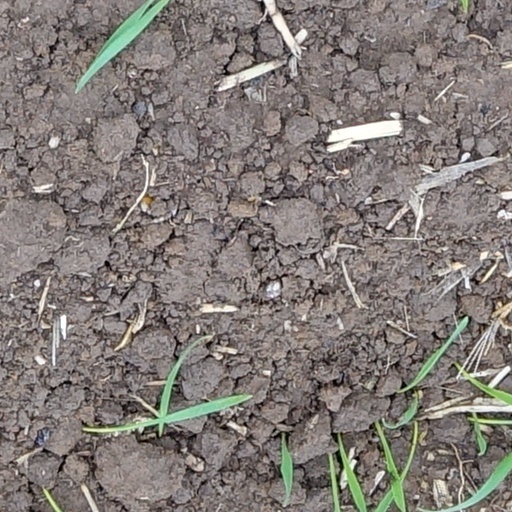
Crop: wheat